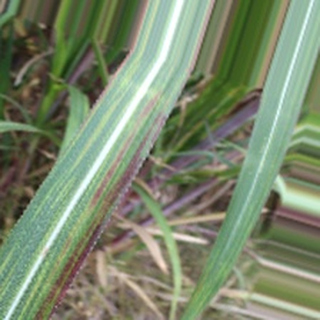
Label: sugarcane_bacterial_blight